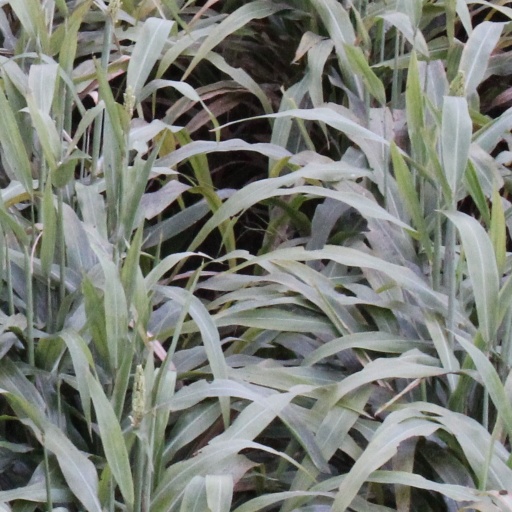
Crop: sorghum